Jerryy

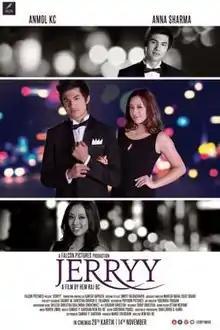
Promotional poster

Jerryy is a Nepali romantic drama movie directed by Hem Raj BC. featuring Anmol K.C. and Anna Sharma in the lead roles. The film revolves around Jaiveer "Jerryy" Rana (Anmol K.C.) who loves to live an adventurous life, and the trials and tribulation that he suffers during his life and love life with Akansha.